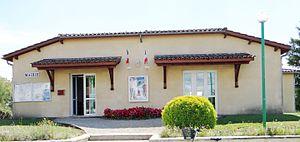
Doudrac - Mairie
Doudrac est une commune du Sud-Ouest de la France, située dans le département de Lot-et-Garonne.